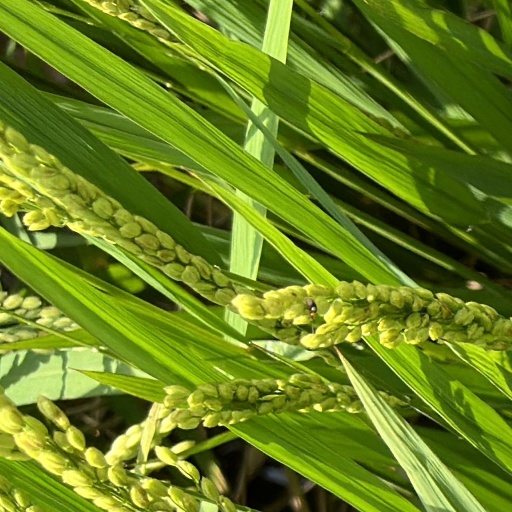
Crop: rice